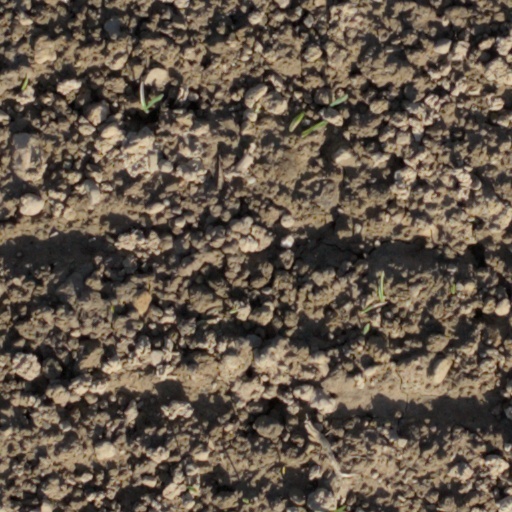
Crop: wheat